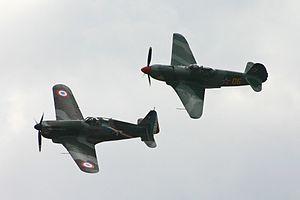
Warbird est un terme aéronautique forgé aux États-Unis à la fin de la Seconde Guerre mondiale et désignant dans ce pays les appareils conçus à l'époque du conflit et actuellement préservés en état de vol. En français, on emploie le terme « coucou » comme dans « un vieux coucou », « les coucous de 1914 », « un pauvre coucou militaire ».